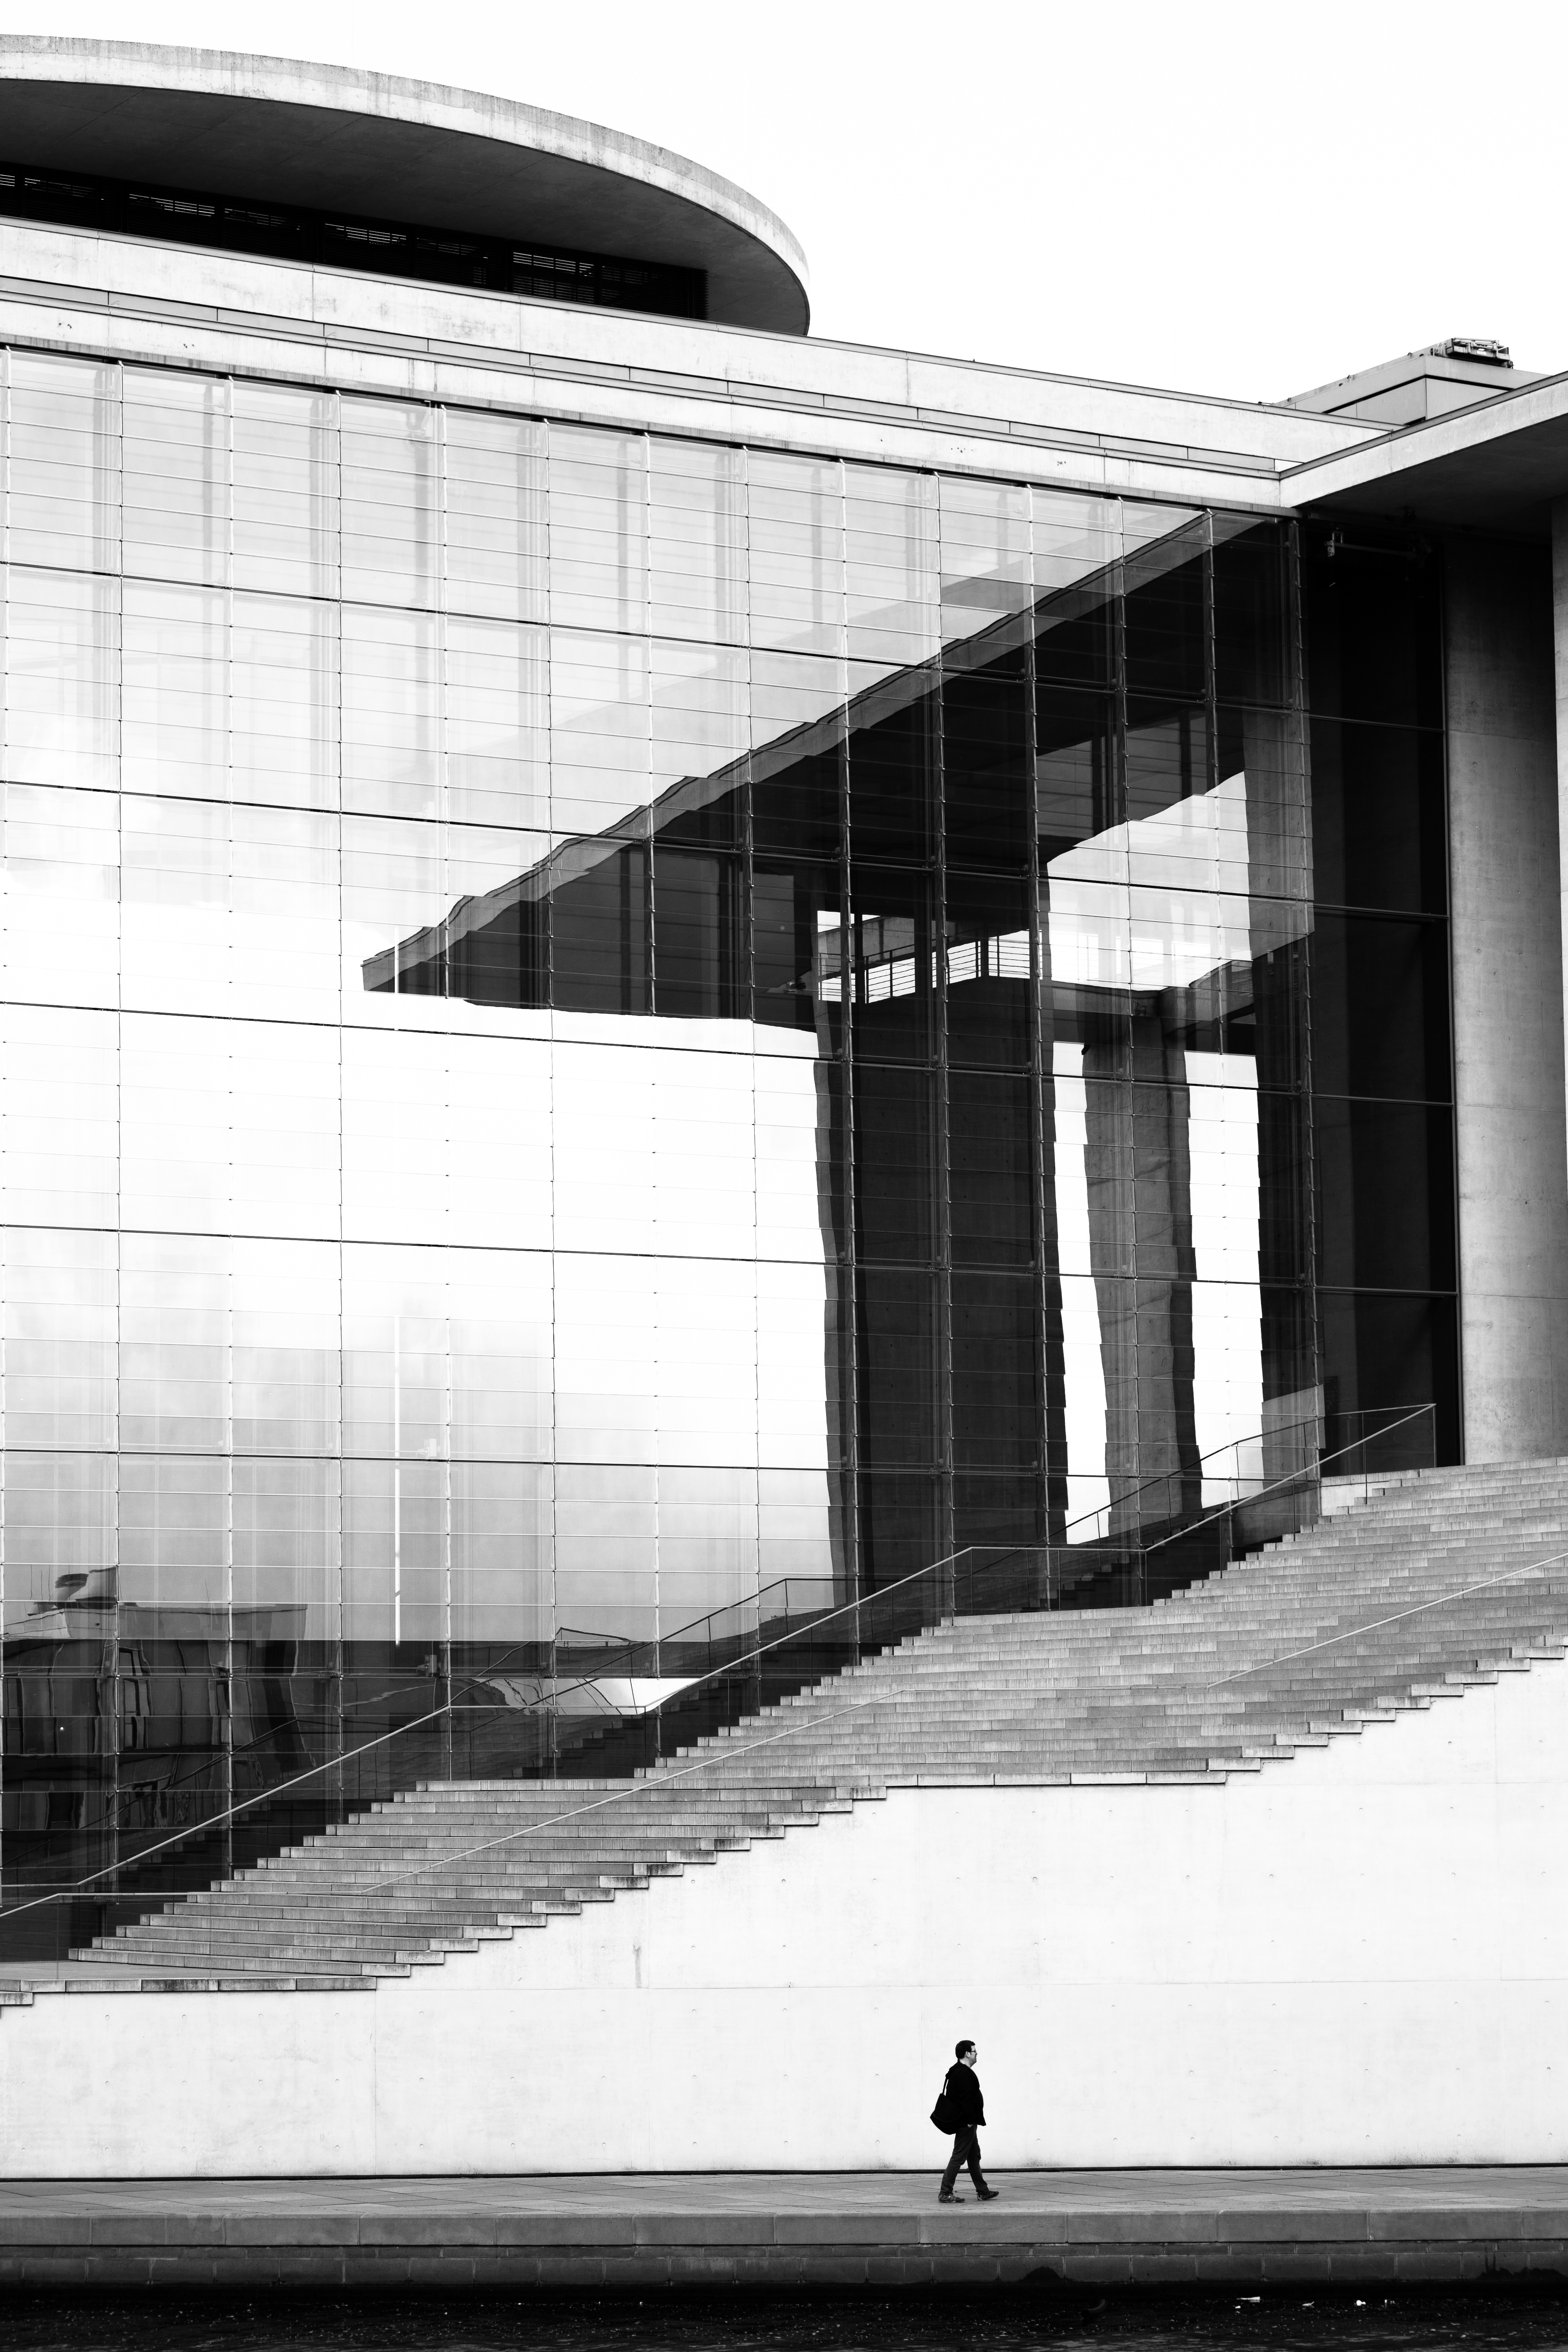
black and white, architecture, structure, building, city, transport, line, reflection, facade, black, monochrome, stadium, public transport, stairs, berlin, concept, shape, monochrome photography, sport venue, window front